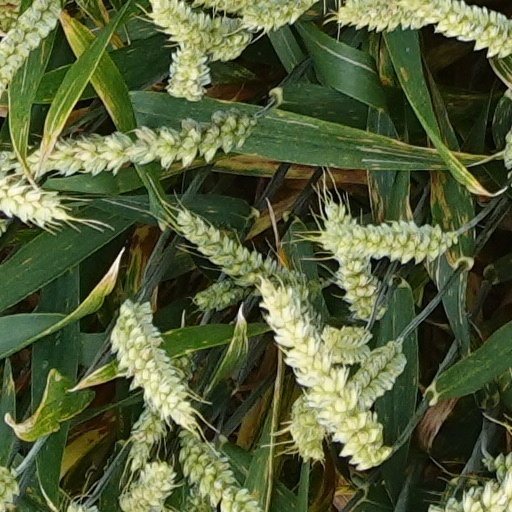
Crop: wheat